Ray, Goodman & Brown

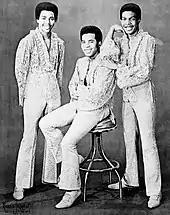
As the Moments in 1970. From left: Johnny 'Moe' Moore, Billy Brown, and Al Goodman.

Mark Greene joined after the single's release. The group then signed with the newly established Stang Records label, set up by Sylvia Robinson at All Platinum Studios in Englewood, New Jersey with her husband Joe. The group had its first hit almost immediately late in 1968 with "Not on the Outside", which reached No. 13 on the R&B chart and No. 57 on the "Billboard" Hot 100 (with Greene on lead vocal). Robinson then hired a management firm headed by radio stars Frankie Crocker, Herb Hamlett, and Eddie O'Jay. The trio began promoting the Moments and booking them for live events in major cities. When Hamlett moved to WCMF in Rochester, New York, he booked the Moments exclusively. In late 1968, Greene, Olfus, and Gross left All Platinum Records.